He Did and He Didn't

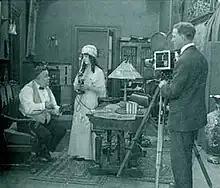
Elgin Lessley filming Roscoe Arbuckle and Mabel Normand on the set of "He Did and He Didn't" (1915)

The dark plot, extremely sophisticated for its time, involves a corpulent husband who finds himself consumed by jealousy when his wife's dashingly handsome old schoolmate unexpectedly turns up for dinner. The film was also written and directed by Arbuckle.